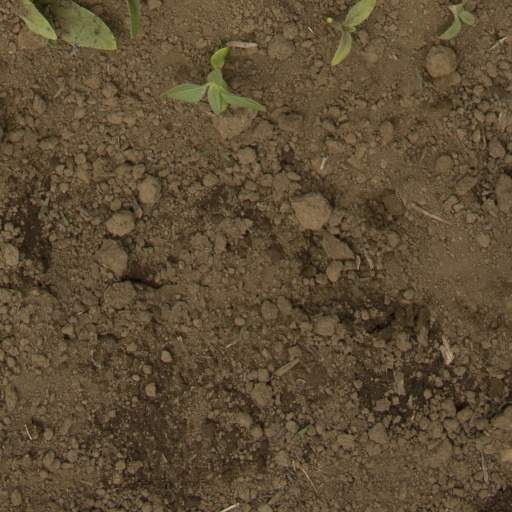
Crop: Jerusalem artichoke